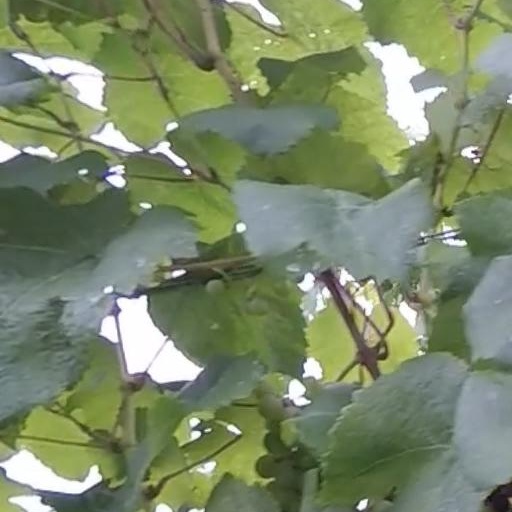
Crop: grape